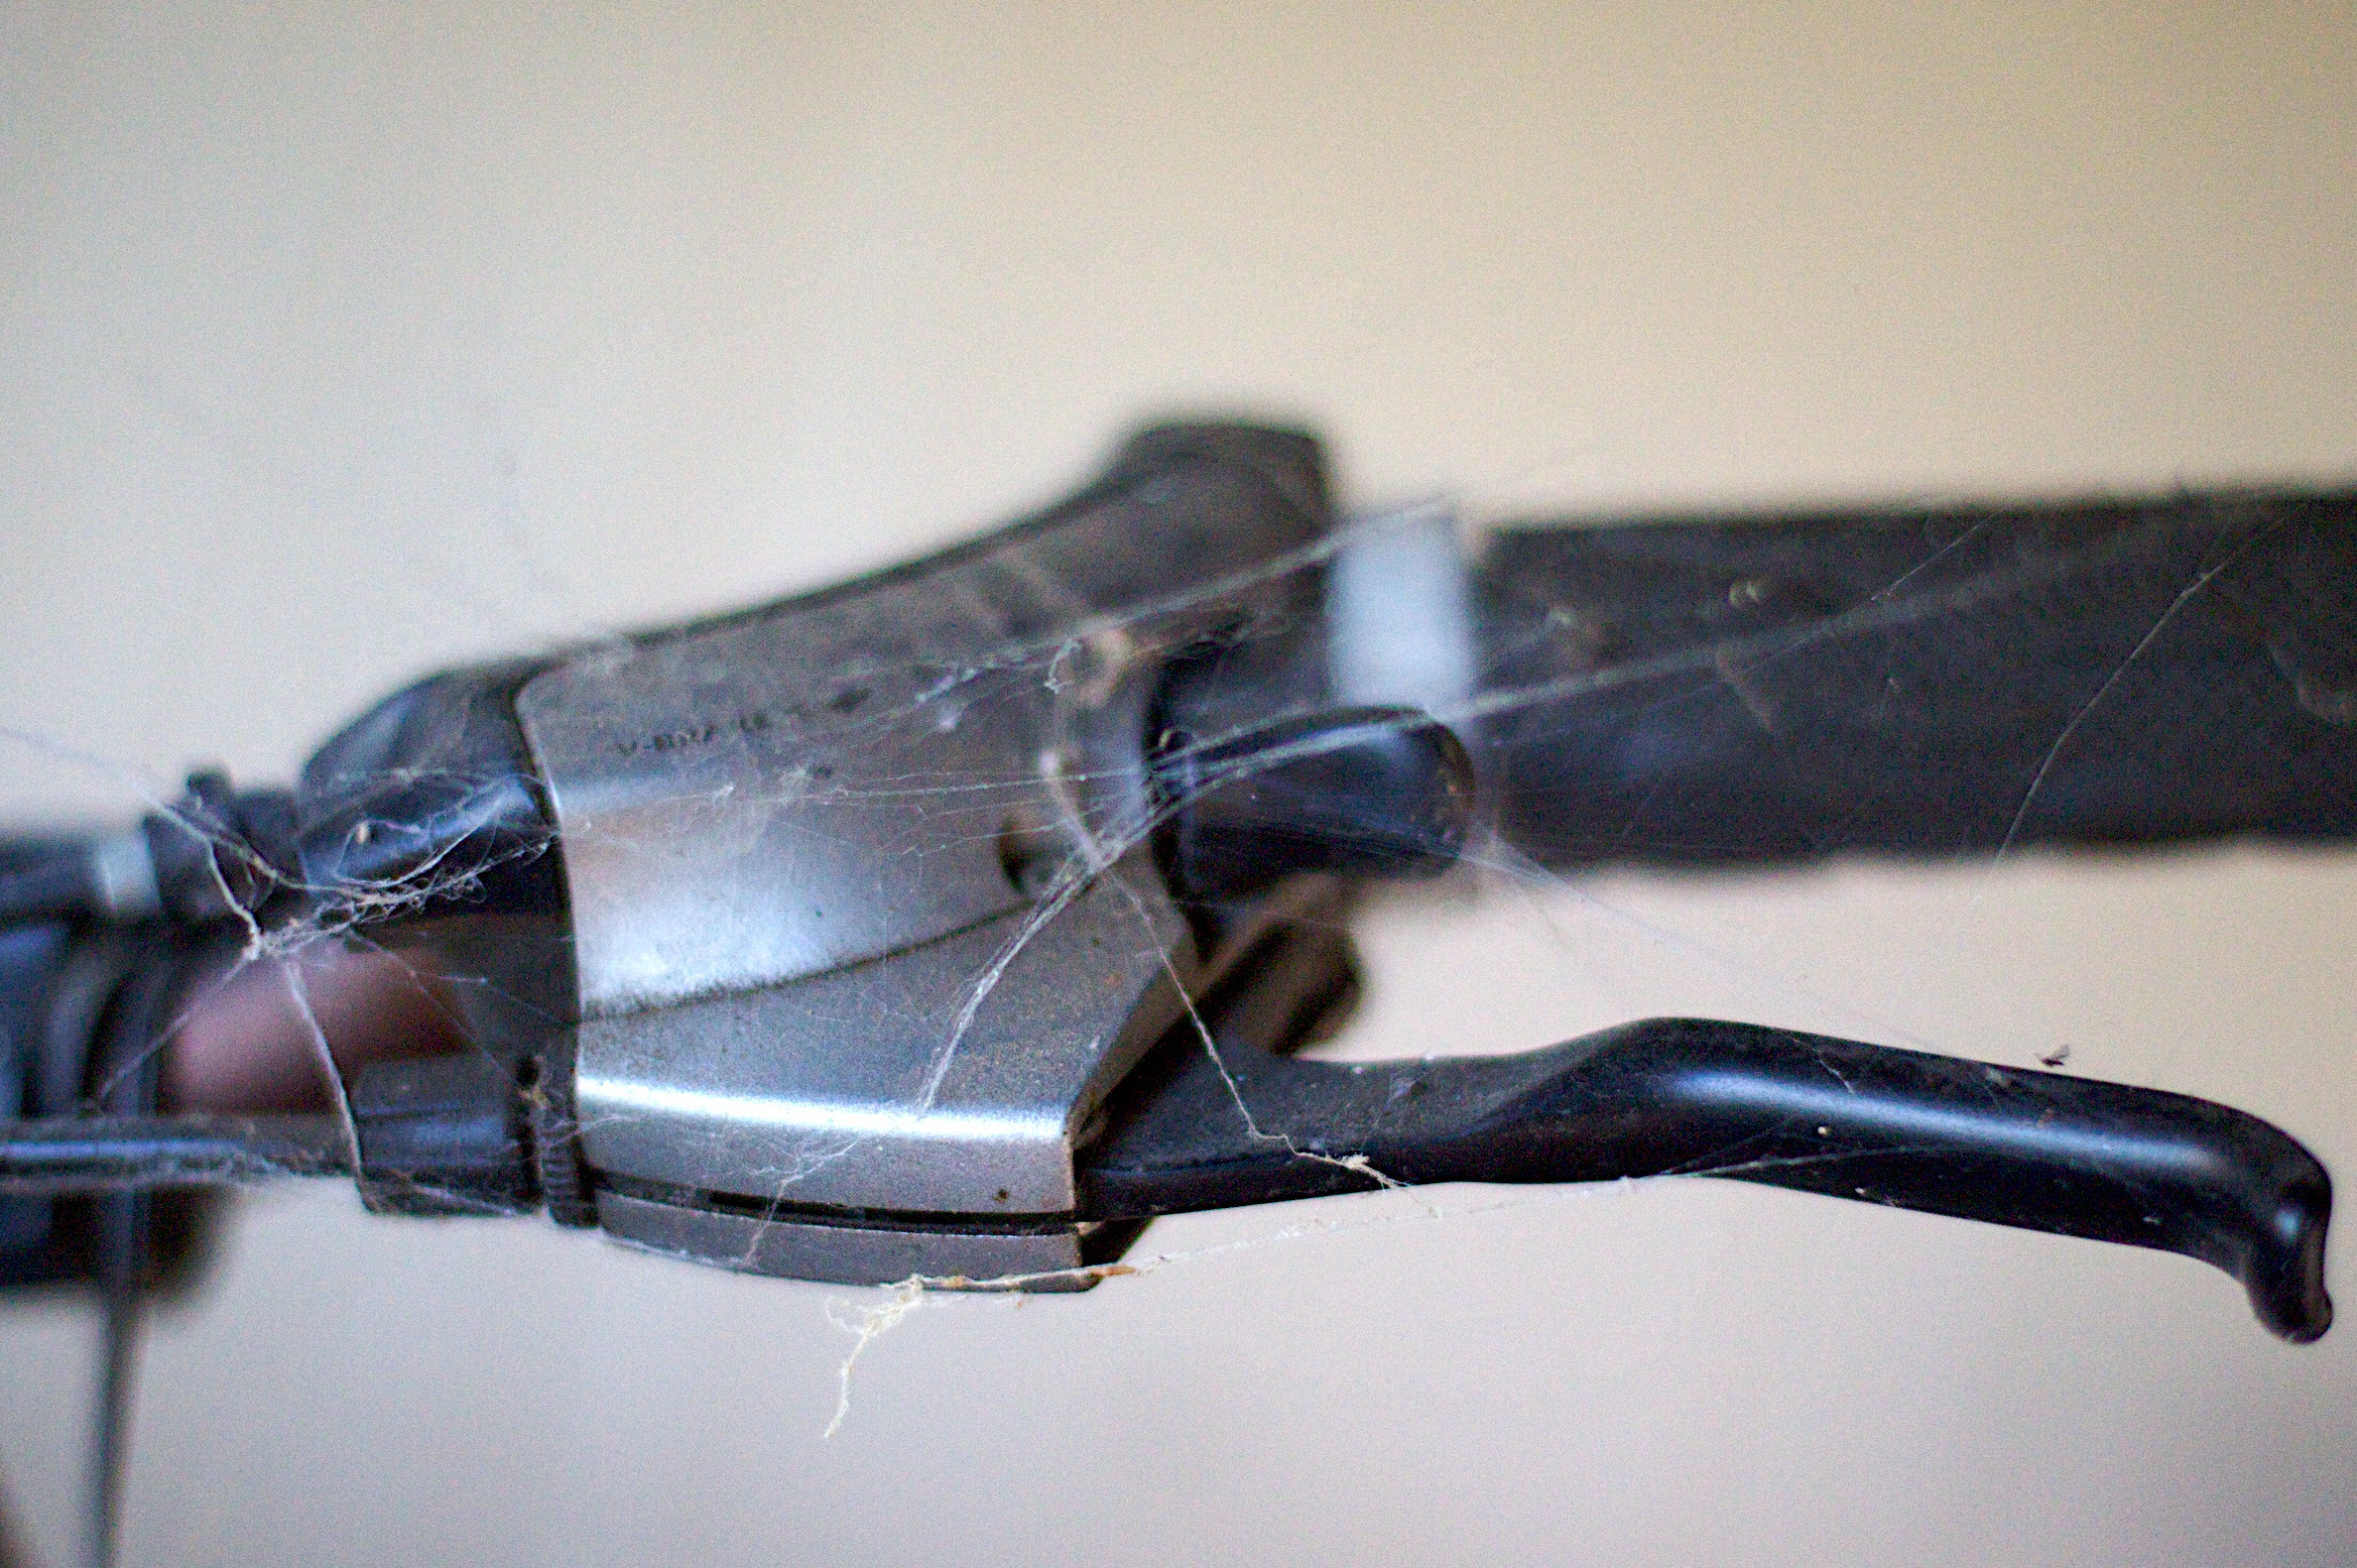
vehicle, weapon, bumper, biking, gun, ef50mmf14usm, firearm, exhaust system, automotive exterior, aircraft engine